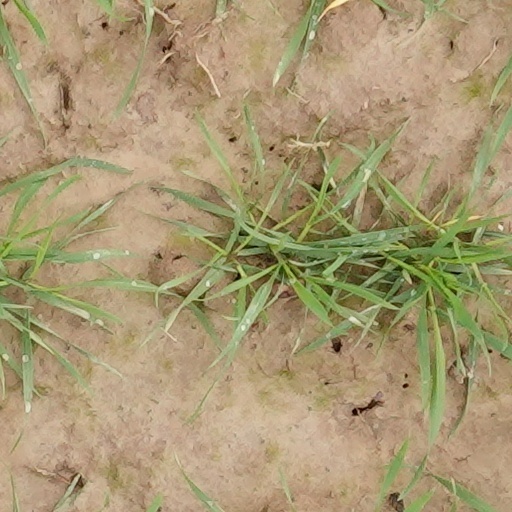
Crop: wheat